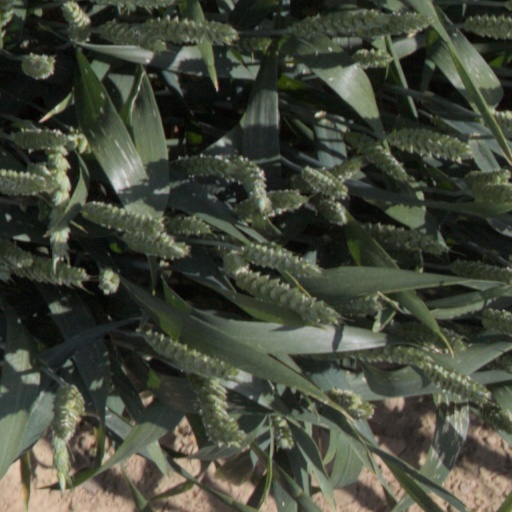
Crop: wheat